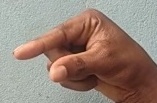
ASL sign: Q